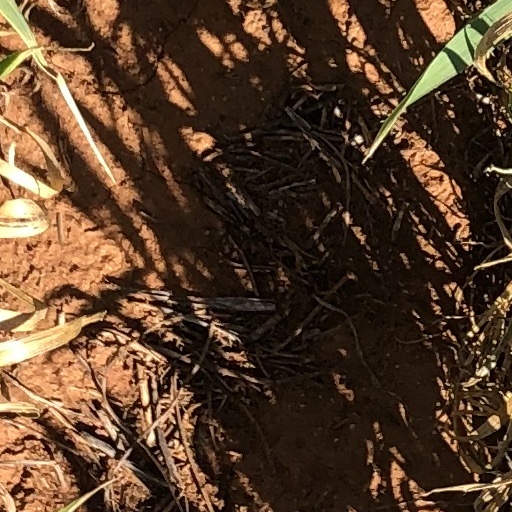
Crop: wheat